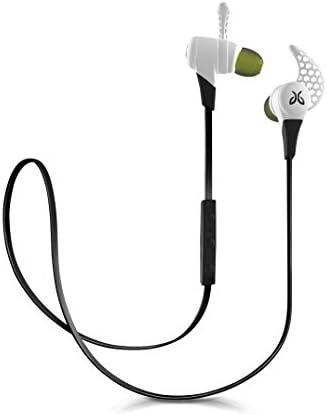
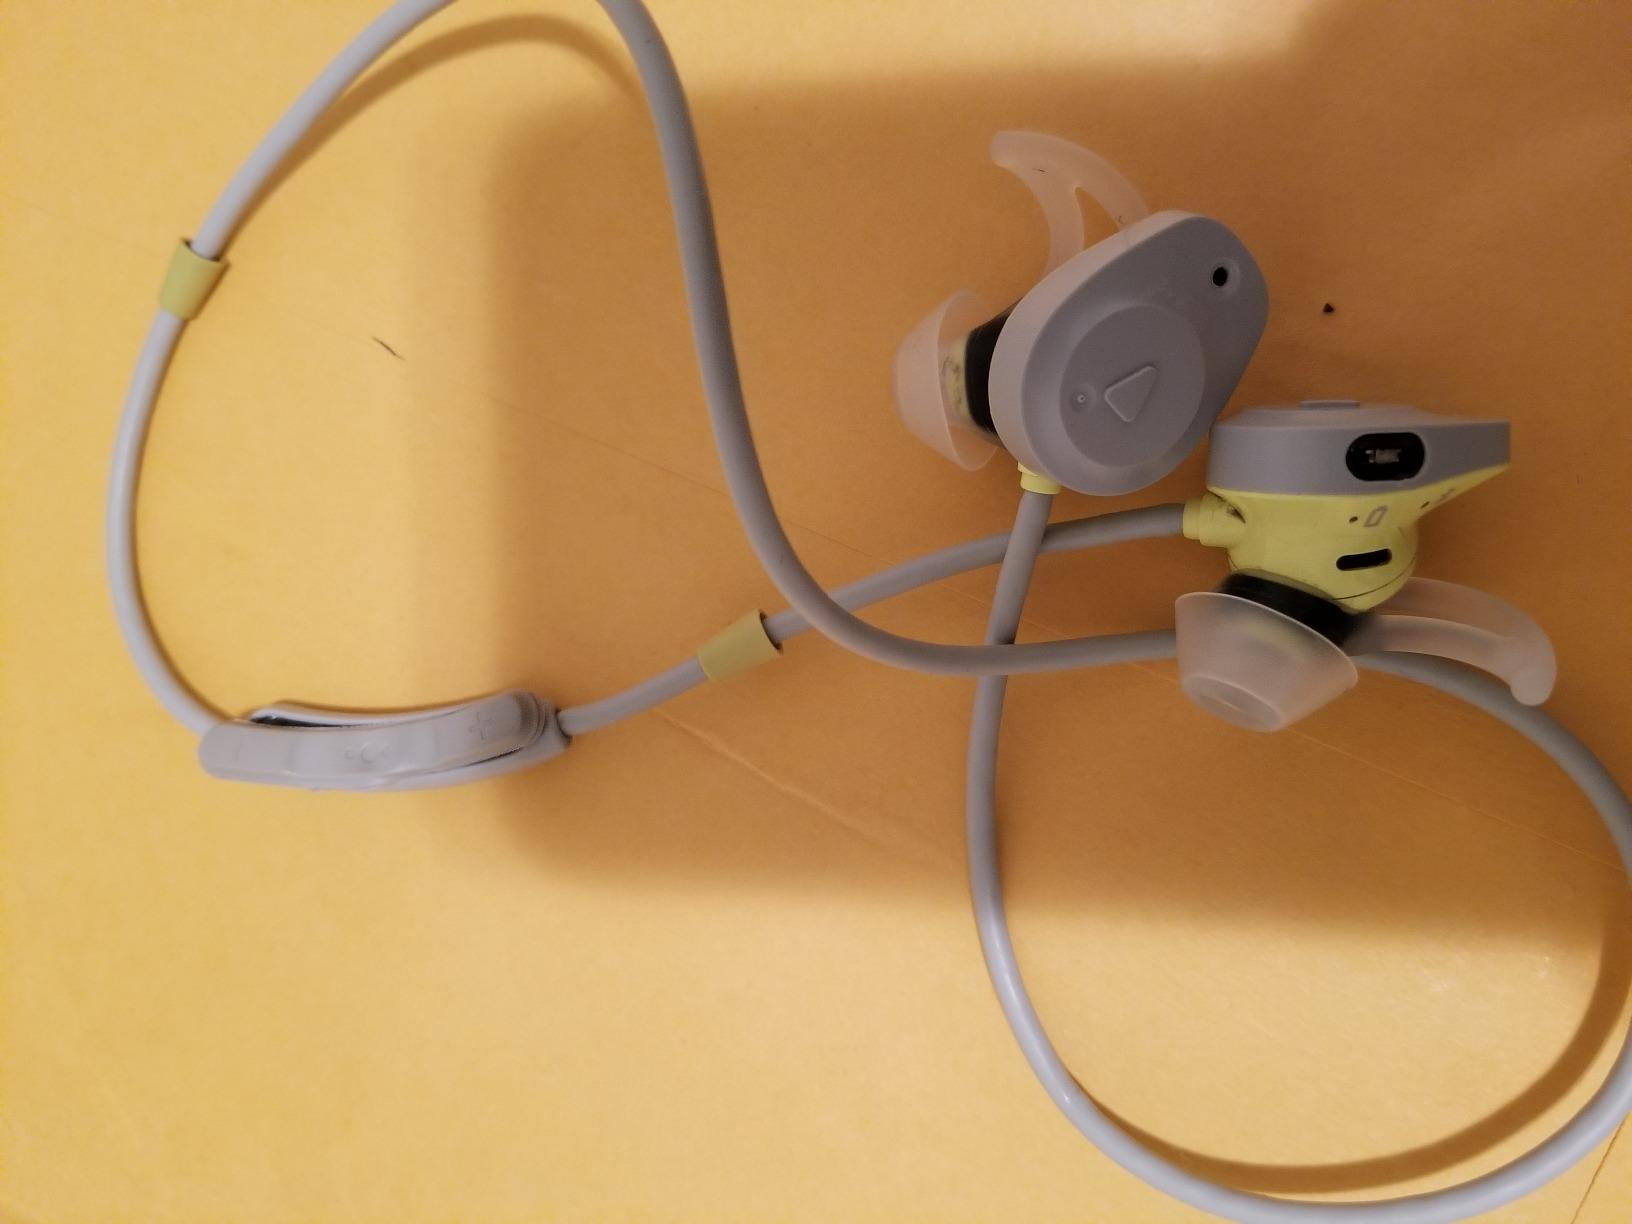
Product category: headphones
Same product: no